Silwan

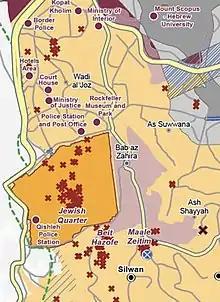
UN (OCHAoPt) map of Israeli "inner settlement" ring (red crosses) around Jerusalem. Silwan is south-east of the Old City, flanked by "Beit Hazofe" (בית הצופה, "Observation House") and Ma'ale HaZeitim.

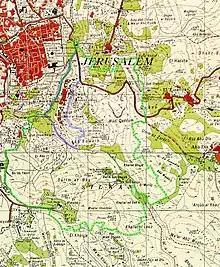
The village boundary of Silwan in 1943–1946 is outlined in green. The boundary of Silwan in 2020 according to the Israeli municipal plan of Jerusalem is outlined in blue (note that this area is in East Jerusalem).

Silwan is located southwest of the Old City Walls and constitutes part of the Jerusalem's "Holy Basin". The neighborhood has a narrow shape on a north-to-south axis. It is bounded by Wadi Hilweh and Abu Tor to the west and the Ras al-Amud neighborhood to east. Its southern tip touches the Jabel Mukaber neighborhood and its northern tip touches the Mount of Olives Jewish Cemetery.